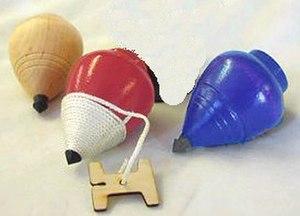
Une toupie est un jouet destiné à tourner sur lui-même le plus longtemps possible, en équilibre sur sa pointe.
Un trompo est une toupie espagnole ; les Espagnols l'utilisaient pour des courses.